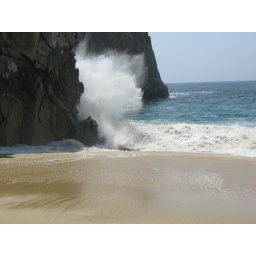
Huge ocean spray off the rocks in Cabo